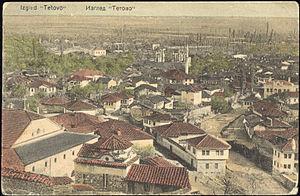
Tetovo est une municipalité et une ville du nord-ouest de la Macédoine du Nord, située à 40 kilomètres de la capitale Skopje. Elle se trouve au pied des monts Šar, dans la plaine du Polog et elle est traversée par la petite rivière Pena, affluent du Vardar. La municipalité compte 142 030 habitants en 2018, et la ville en elle-même 52 915 habitants, le reste de la population étant réparti dans les villages.